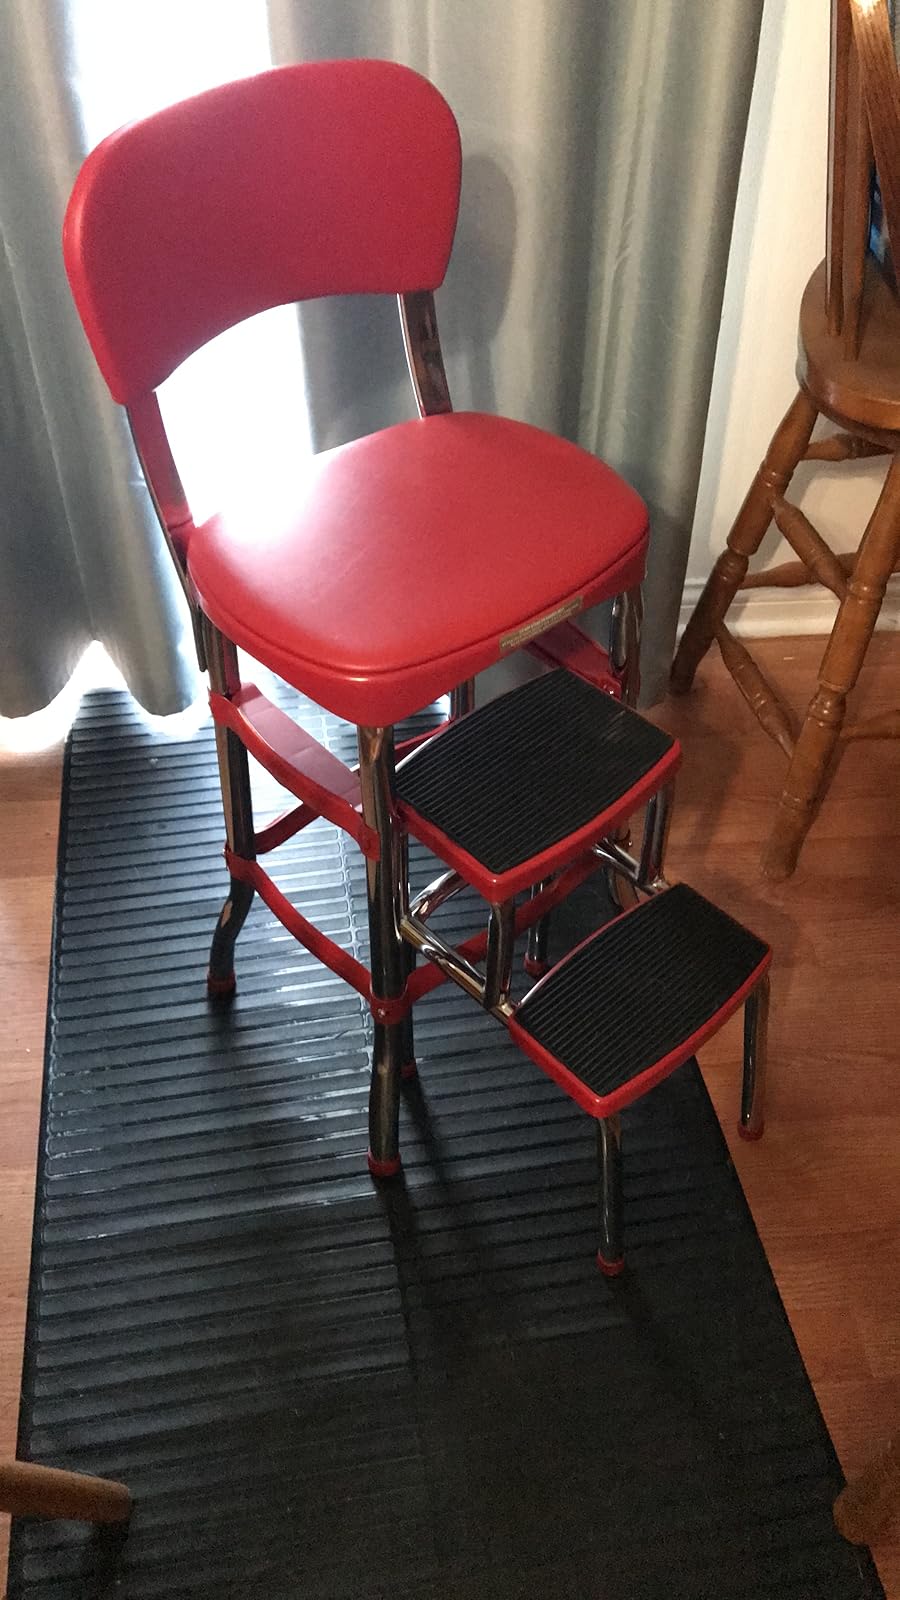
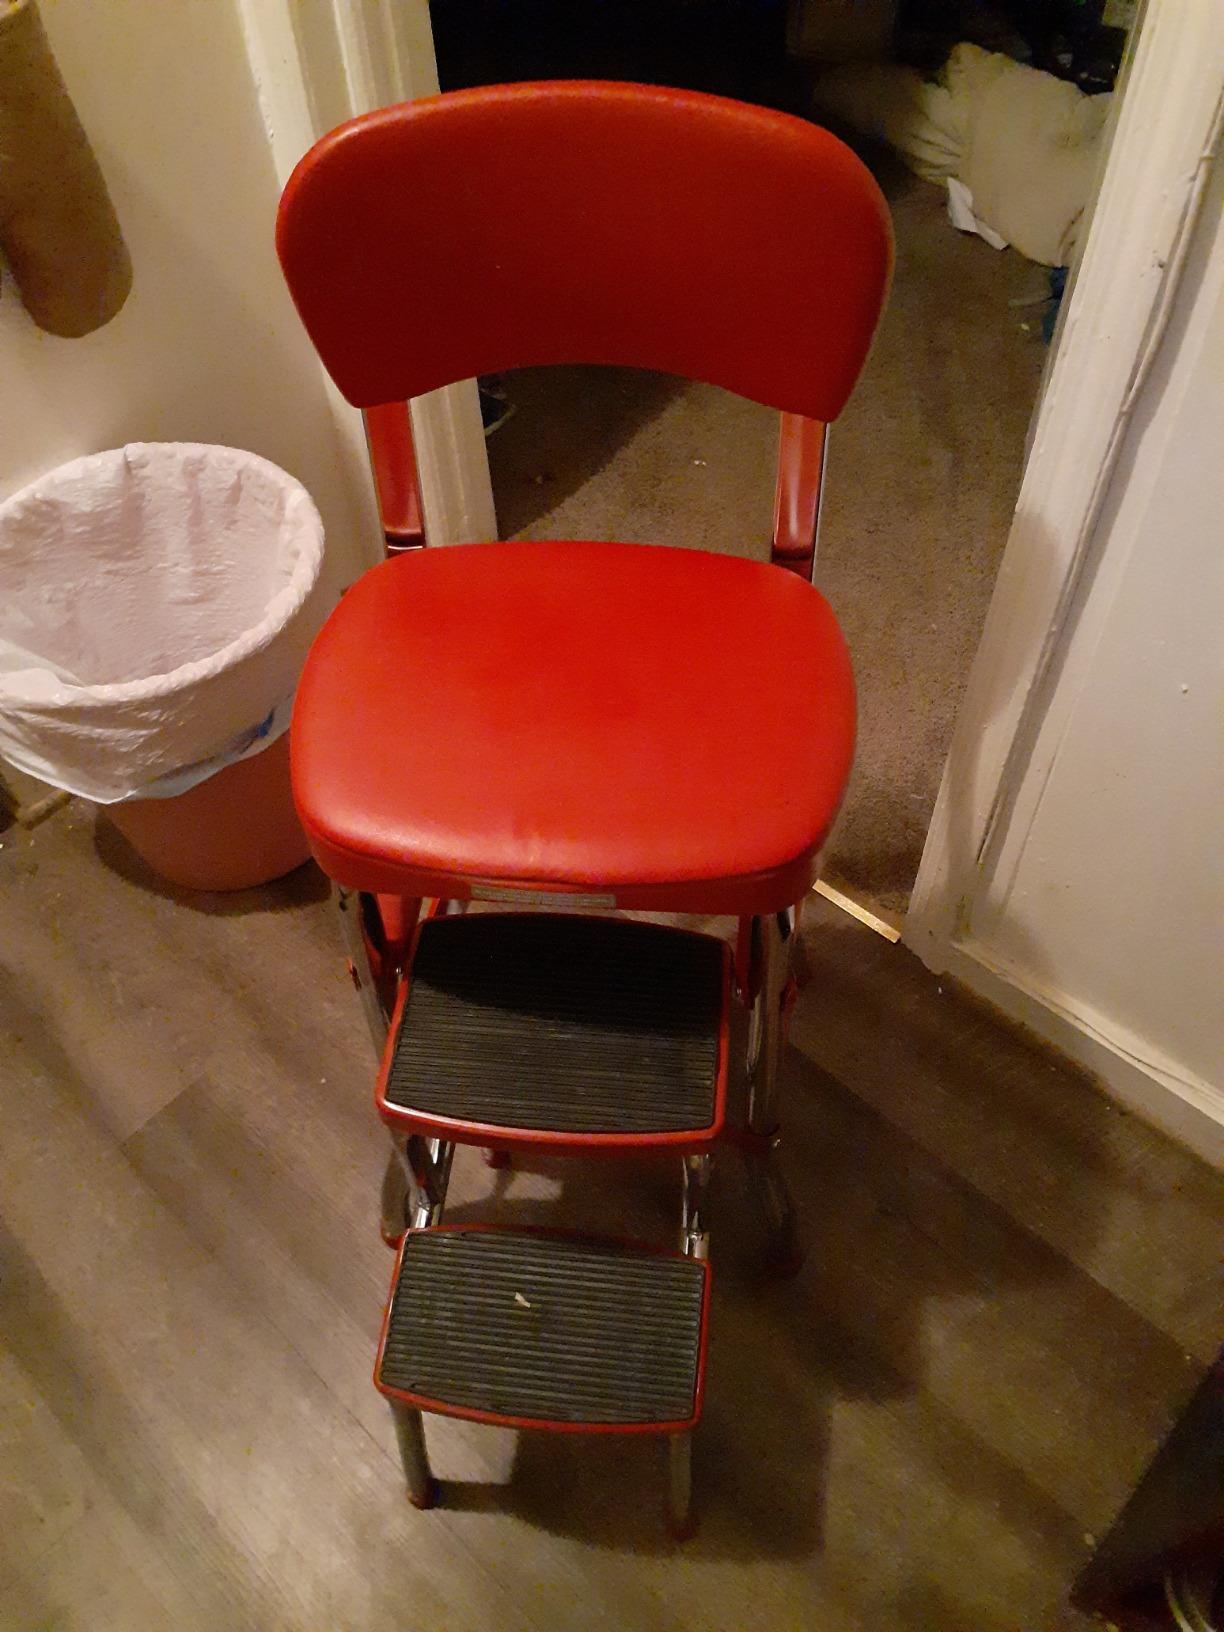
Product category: items_chair
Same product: yes